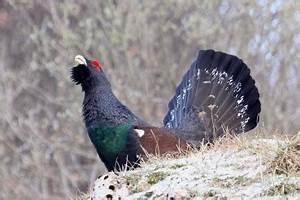
chicken